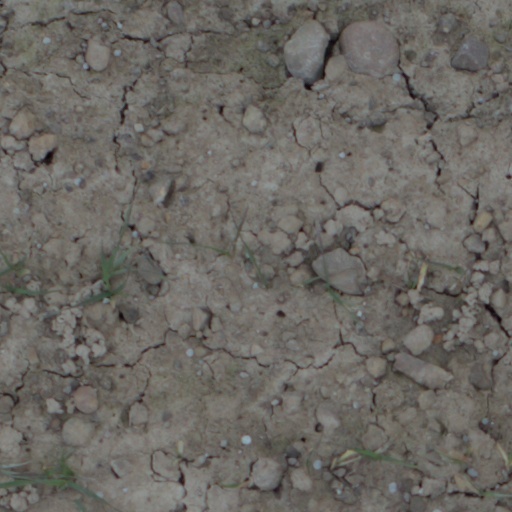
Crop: wheat